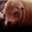
Label: seal